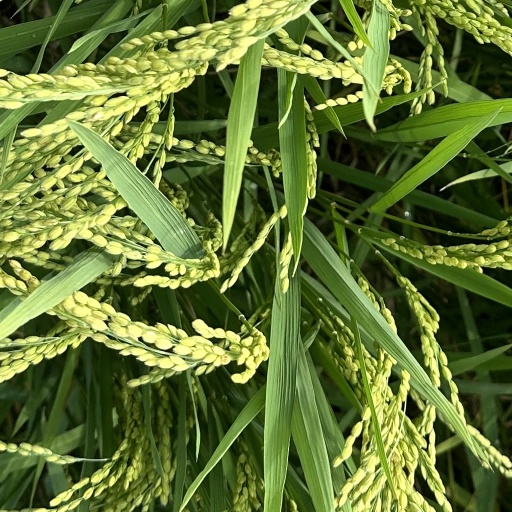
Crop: rice